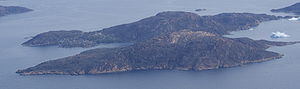
Kangersuatsiaq
Kangersuatsiaq er en bygd i Qaasuitsup Kommune i Vestgrønland, beliggende ca. 50 km sydøst for Upernavik i den tidligere Upernavik Kommune. Kangersuatsiaq har ca. 173 indbyggere.